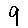
Label: 9